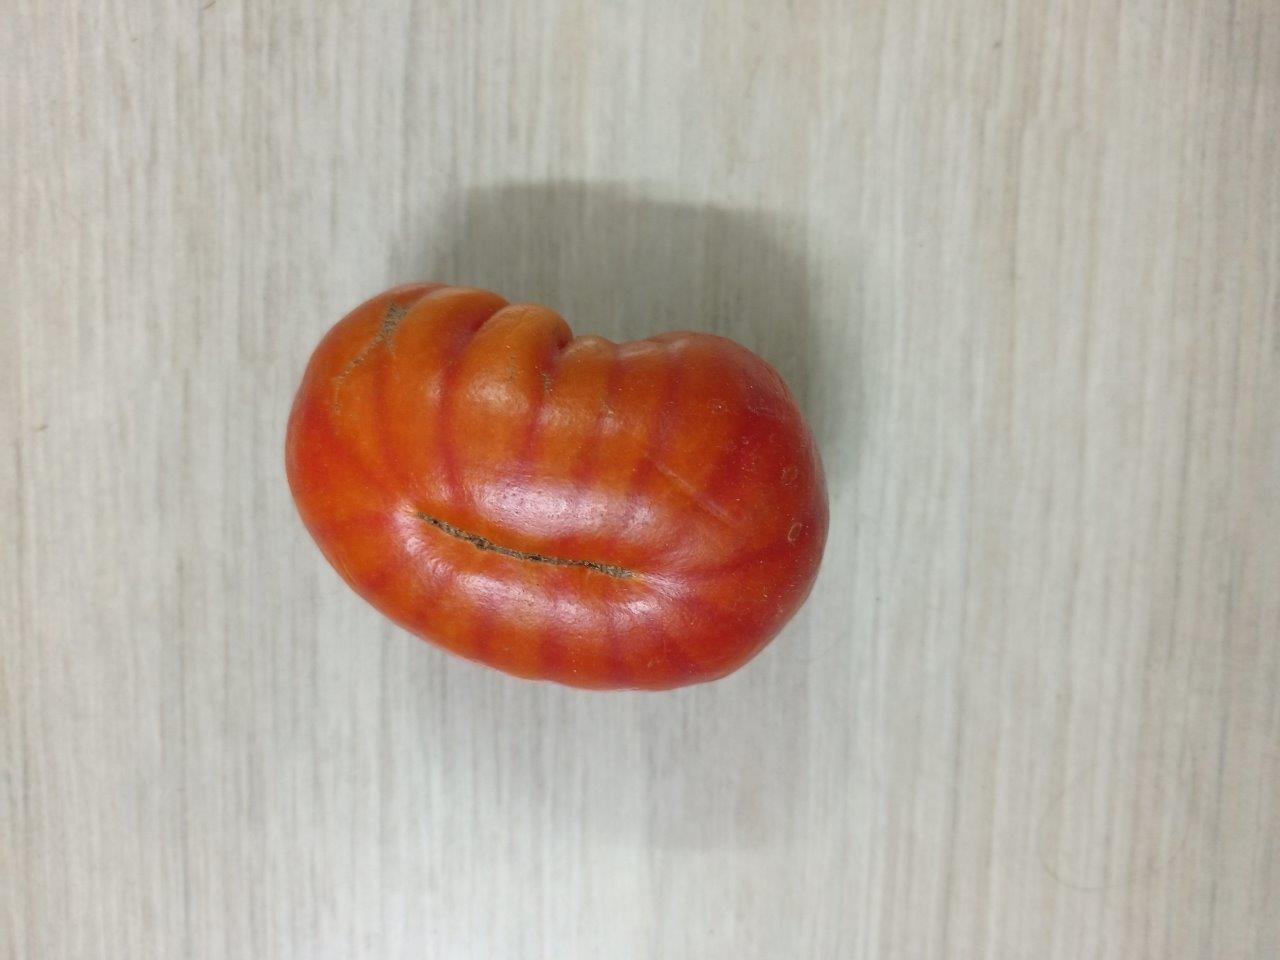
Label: Fresh